Ichihana Station

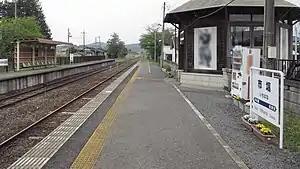
Ichihana Station (May 2014)

is a railway station in Ichikai, Tochigi Prefecture, Japan, operated by the Mooka Railway.